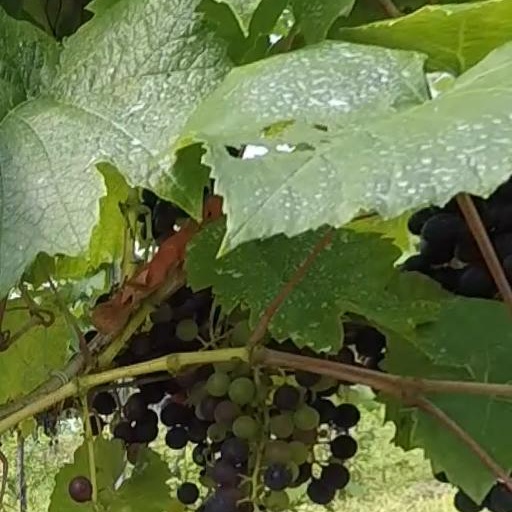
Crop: grape